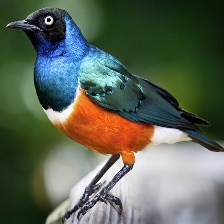
Species: SUPERB STARLING
Scientific name: LAMPROTORNIS SUPERBUS